Enrique Suñer Ordóñez

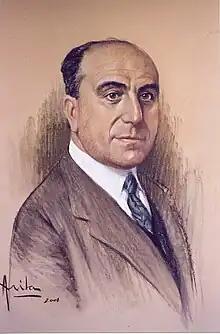

Enrique Suñer Ordóñez (1878–1941) was a Spanish professor of pediatric medicine at the University of Madrid and administrator in the Franco government.